Foraminifera test

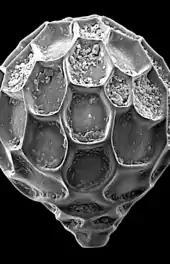
Benthic foraminifera "Favulina hexagona", together with nanofossils enclosed inside the shell hexagons

When a secreted test is present, walls of foraminiferal tests may be either "nonlamellar" or "lamellar".